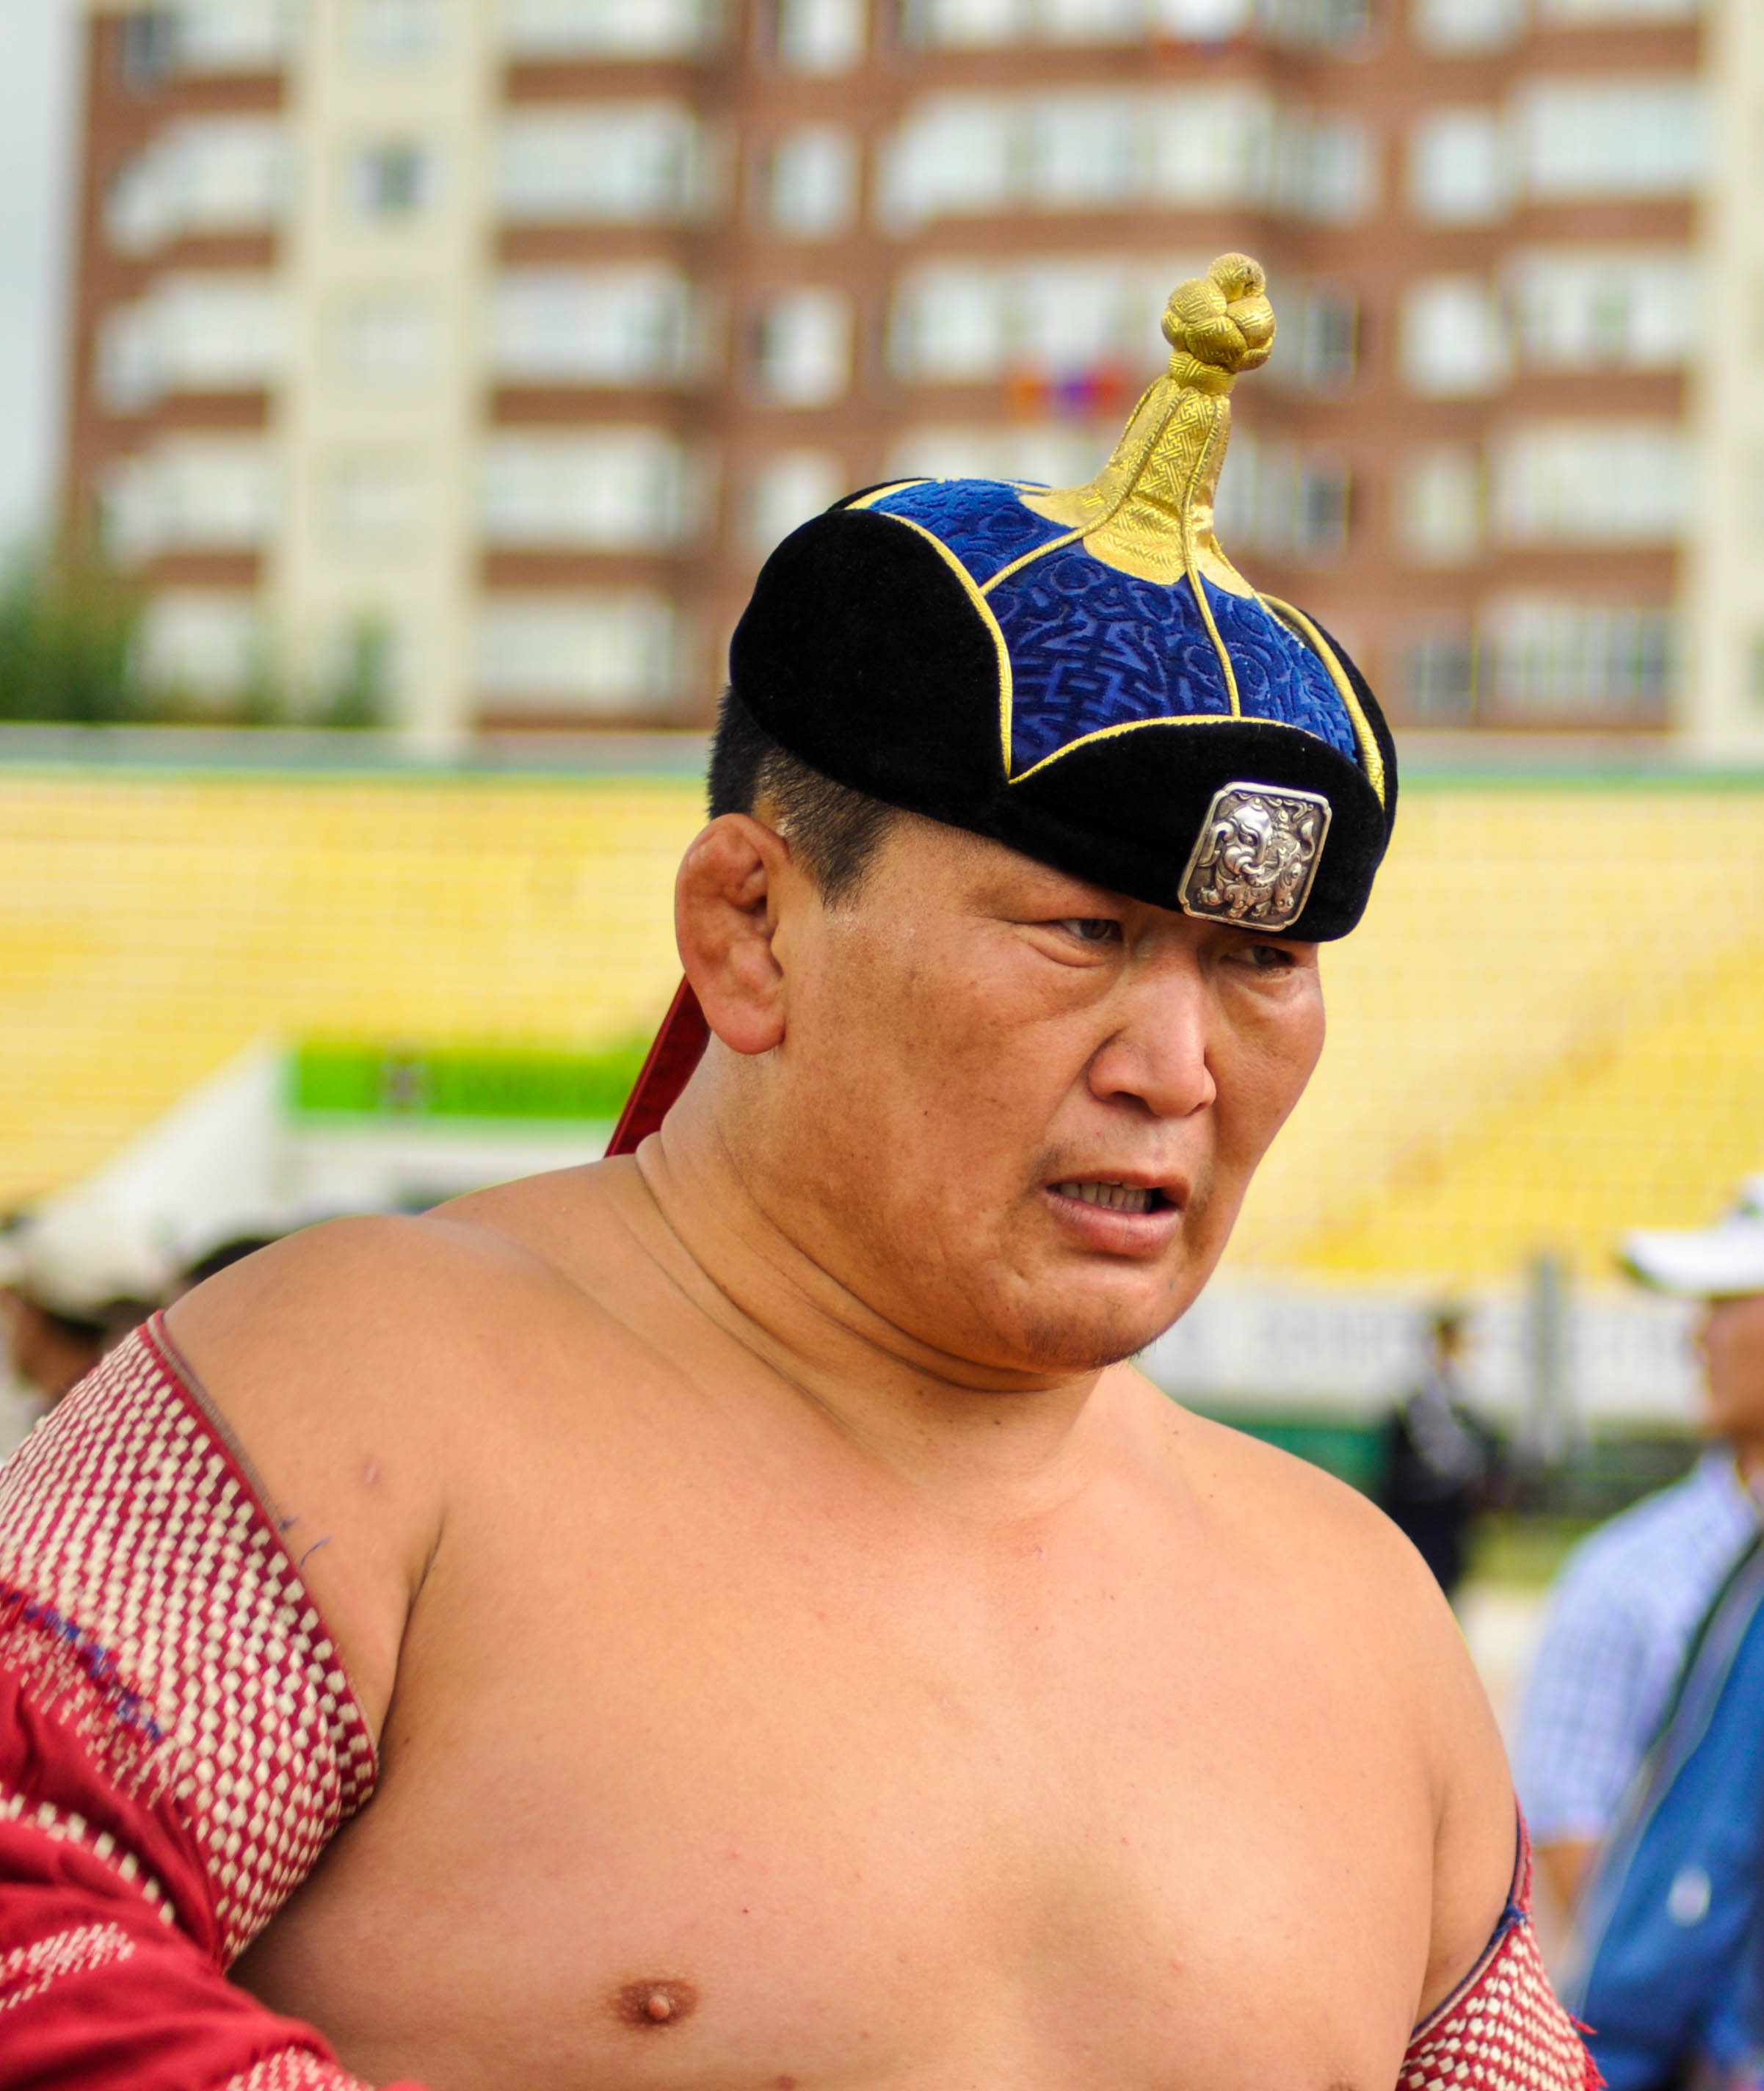
man, person, people, game, male, portrait, asia, hat, hairstyle, sports, culture, costume, traditional, mongolia, mongolian, ethnicity, barechestedness, wrestler